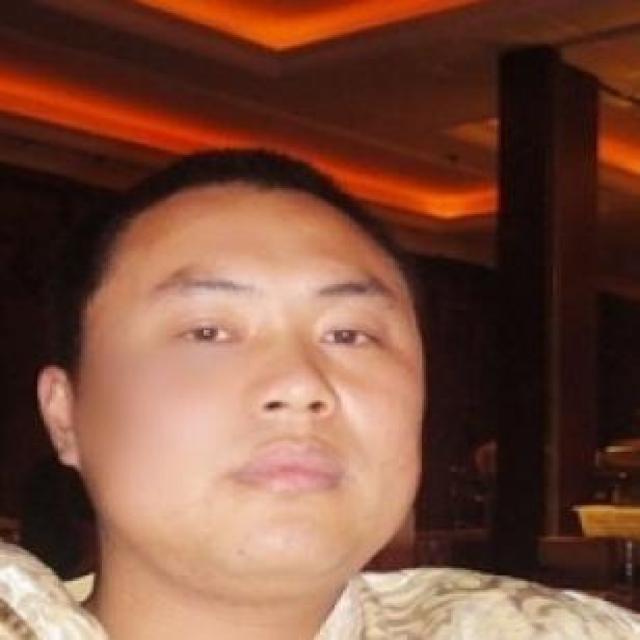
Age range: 21-44